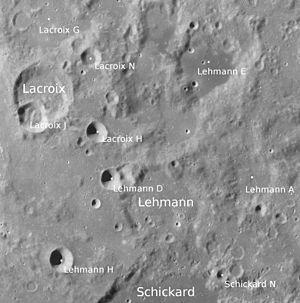
Lacroix est un cratère lunaire situé sur la face visible de la Lune dans l'hémisphère sud. Il se trouve au nord-ouest du grand cratère Schickard. Ce cratère a un aspect circulaire bien visible, car peu touché par les impacts ultérieurs. Le plancher intérieur du cratère Lacroix est sans réel relief.